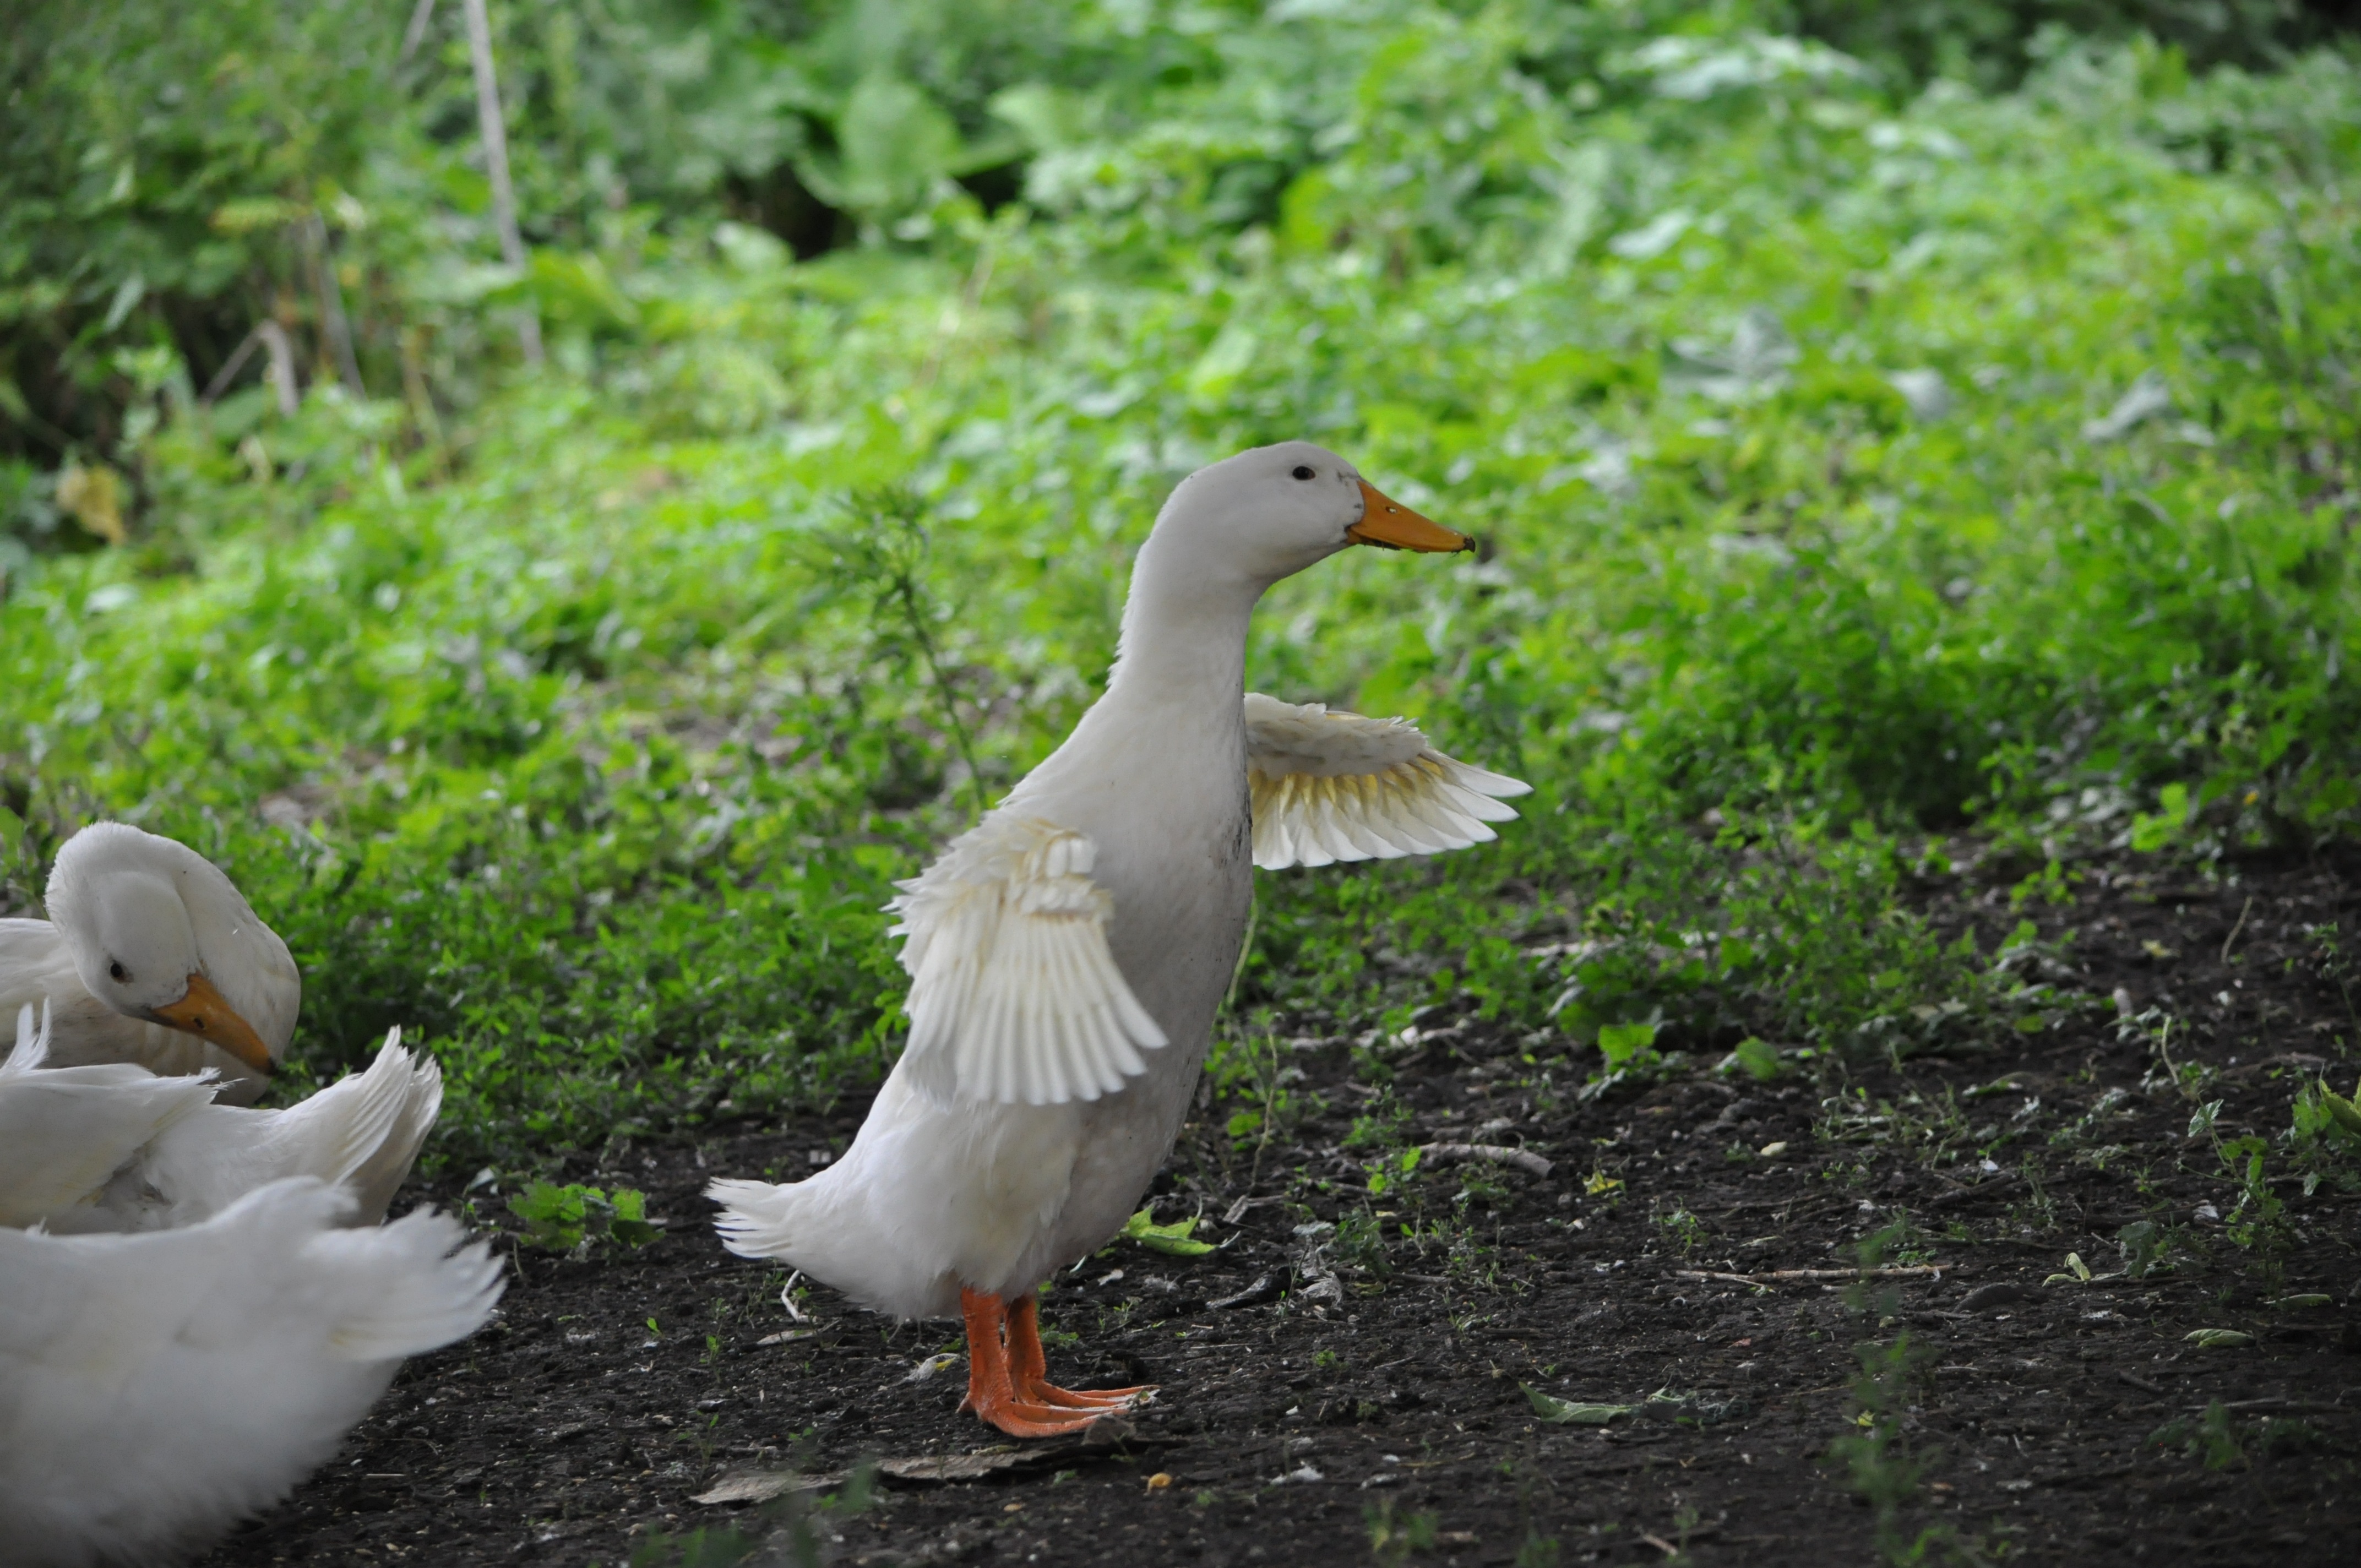
nature, grass, bird, wing, white, farm, countryside, animal, land, country, village, wildlife, pet, farming, beak, livestock, feather, fauna, farmland, duck, goose, vertebrate, domestic, russia, waterfowl, yard, water bird, breed, tambov, ducks geese and swans